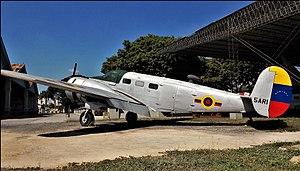
Le Beechcraft Model 18 est un bimoteur de transport léger américain développé durant l'entre-deux-guerres. Produit en très grande série durant la Seconde Guerre mondiale comme avion de transport mais aussi d'entrainement, il a connu une très longue carrière, les derniers exemplaires sortant d'usine en 1969. Outre des versions spécialisées comme le Beech AT-11 Kansan, le Twin Beech a également fait l'objet de nombreuses remotorisations turbopropulsées.